Dino Entertainment

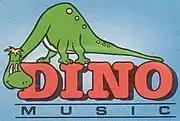
Logo of Dino Music, record label of Dino Entertainment

Dino Entertainment was a firm specializing in the compilation market of the late 1980s and early 1990s, releasing records such as the "That Loving Feeling" and "Energy Rush" range of CDs, in competition with Telstar Records, Arcade Records and K-Tel.